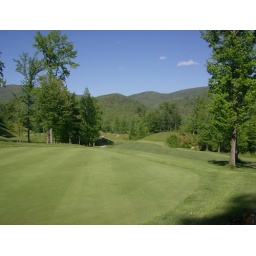
green beside house